Challenge International de Tourisme 1929

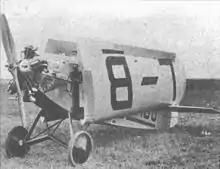
The Avia BH-11 folded for the garaging test

55 aircraft entered the Challenge in 1929, from six countries: Germany (24 crews), Italy (12 crews), France (9 crews), United Kingdom (5 crews), Czechoslovakia (3 crews), and Switzerland (2 crews). In some teams there were also foreign aviators, e.g. in the German team there was the Canadian John Carberry, flying a German RK-25 aircraft; in the French team there were two Belgians. Among the British team, there was one woman Winifred Spooner (the second, Lady Mary Bailey, eventually flew the rally apart from the contest). All planes flew with two-men crews, pilot and passenger or mechanic.